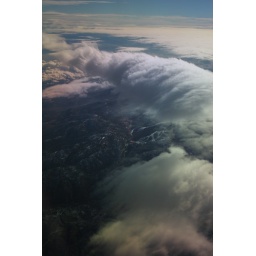
view from the plane window over colorado